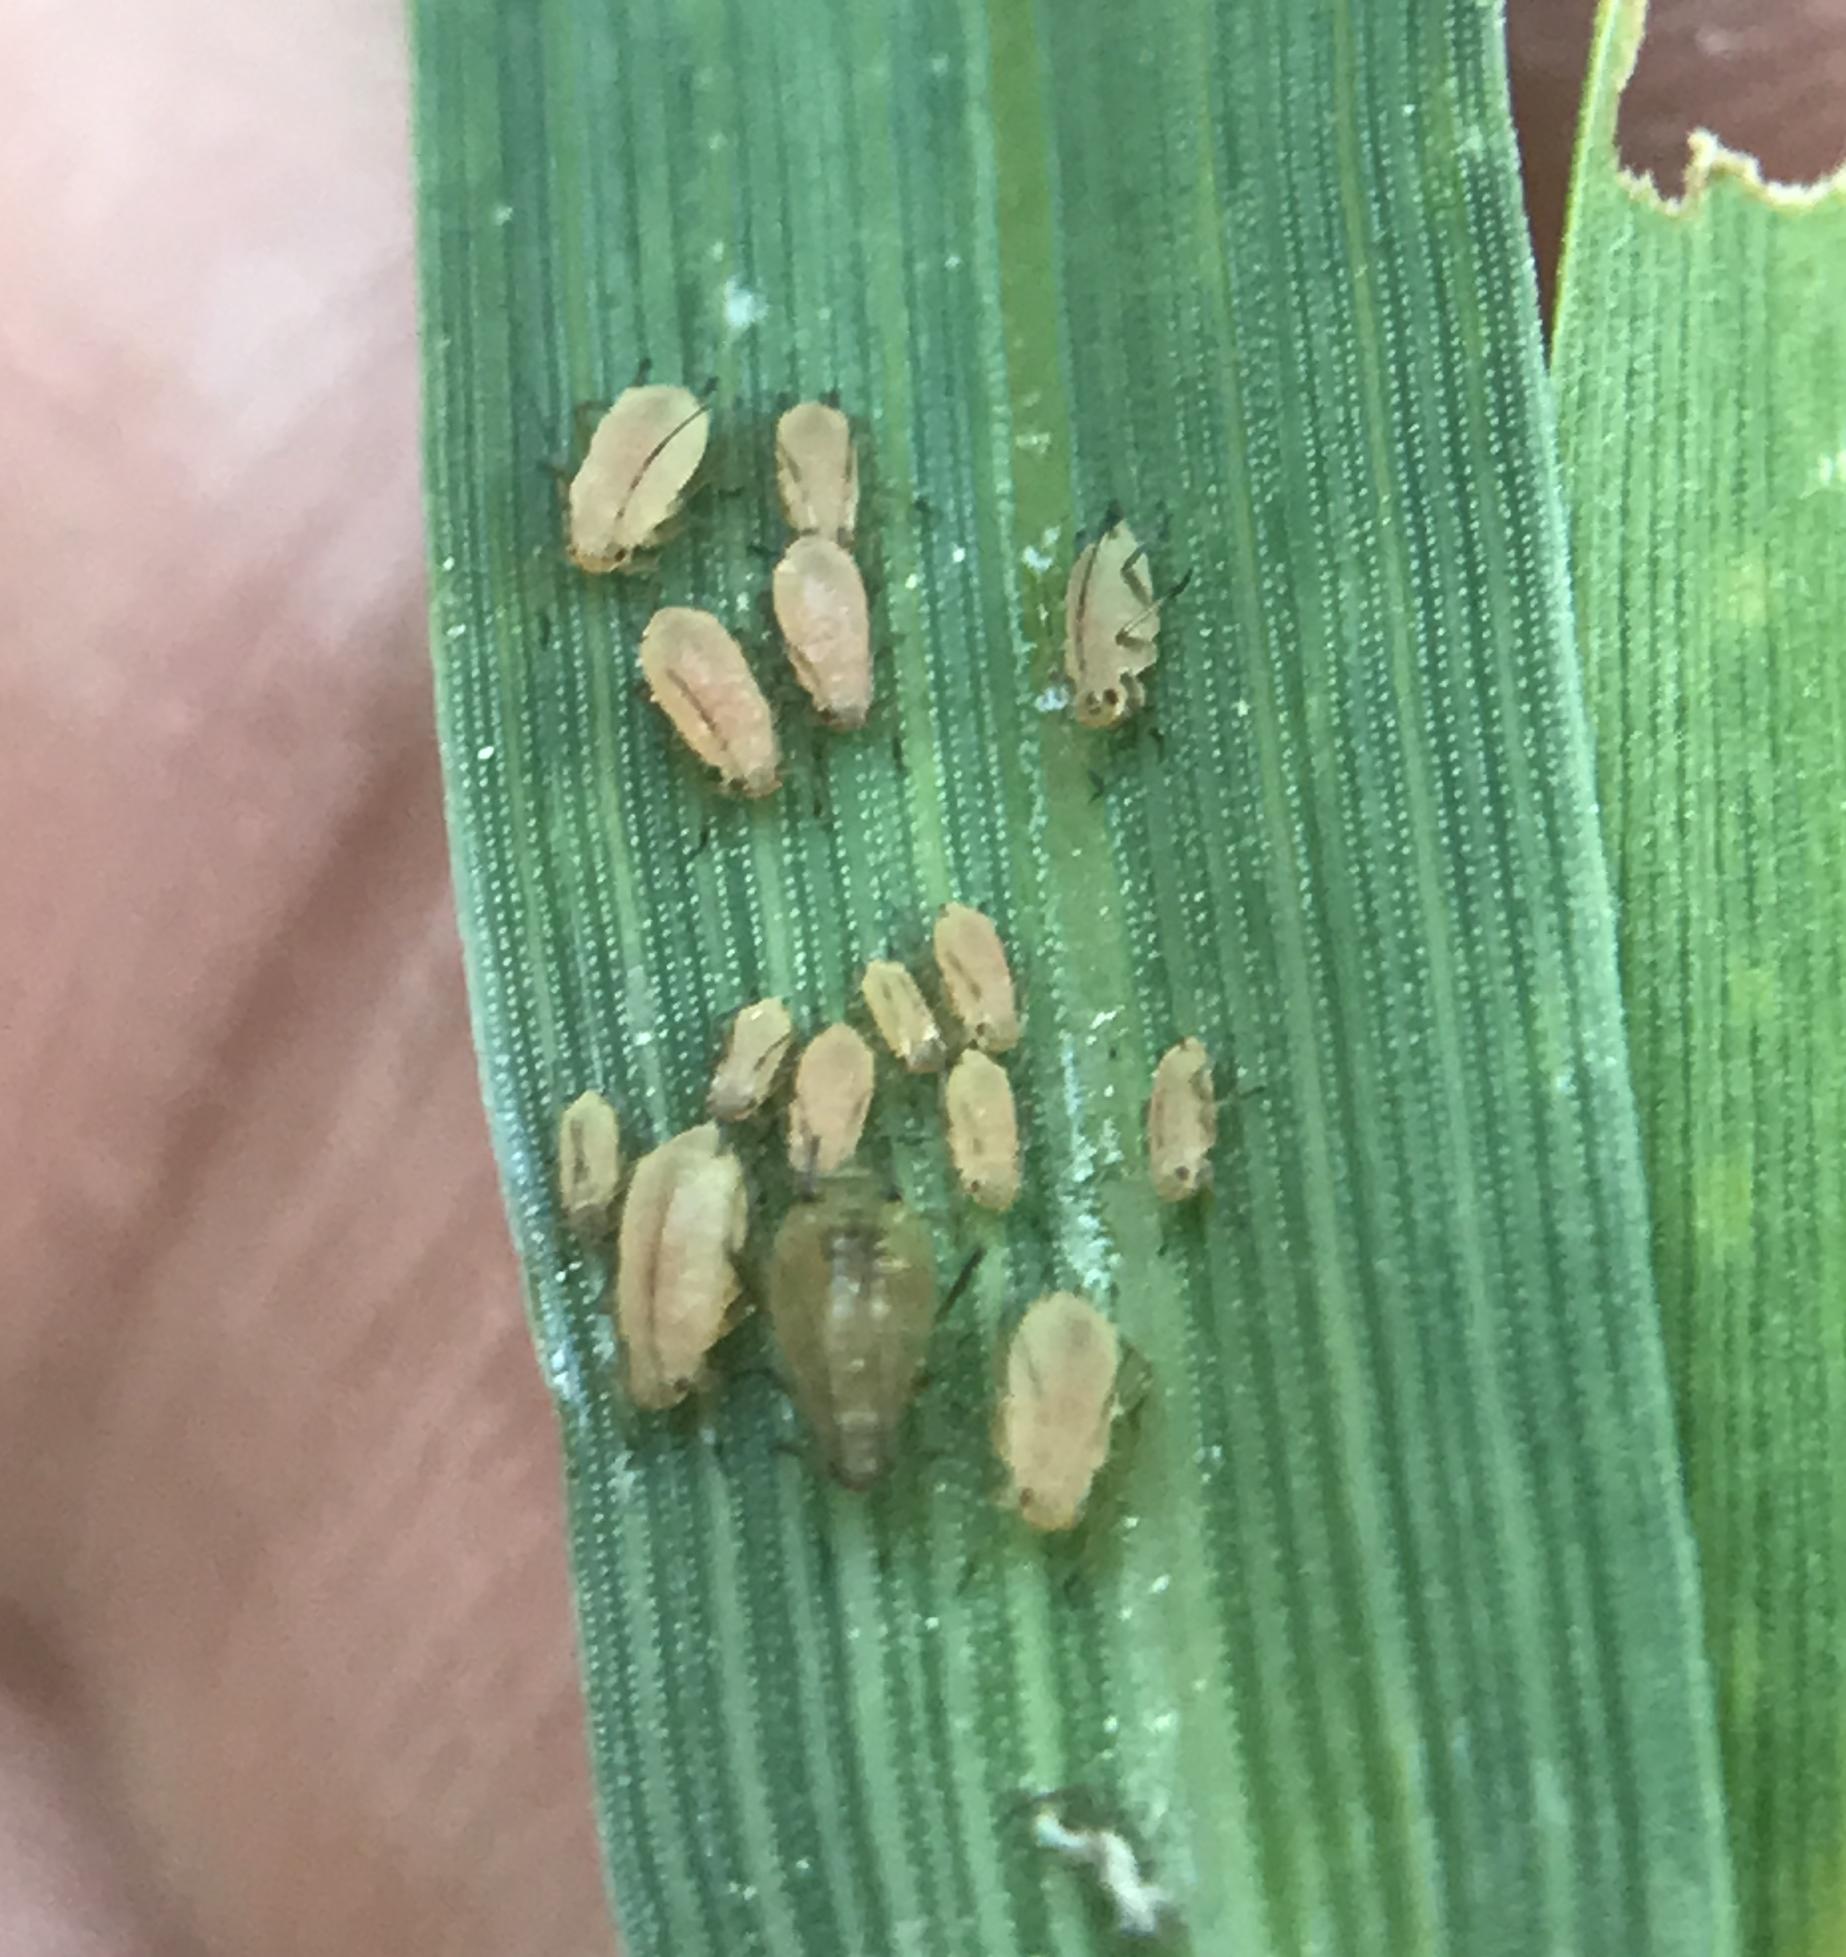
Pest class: english_grain_aphid